Traffic congestion

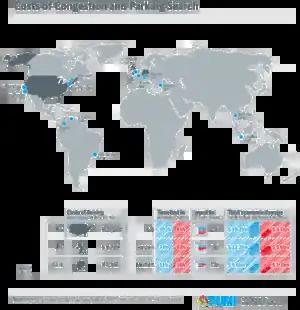
Costs of congestion and parking search

The term originated in the United States in 1987–1988 (specifically, from Newscasters at KTLA, a local television station), when a rash of freeway shootings occurred on the 405, 110 and 10 freeways in Los Angeles, California. These shooting sprees even spawned a response from the AAA Motor Club to its members on how to respond to drivers with road rage or aggressive maneuvers and gestures.